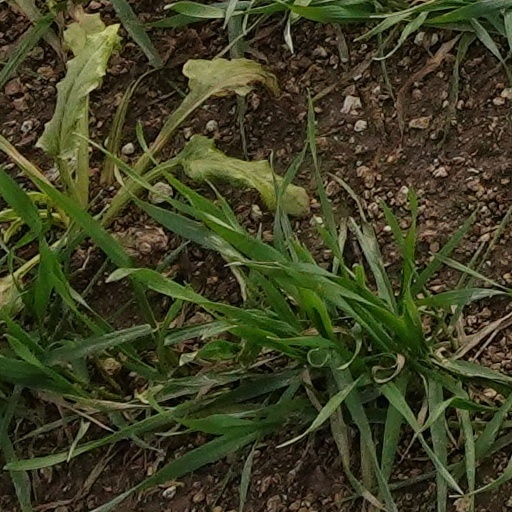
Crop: wheat